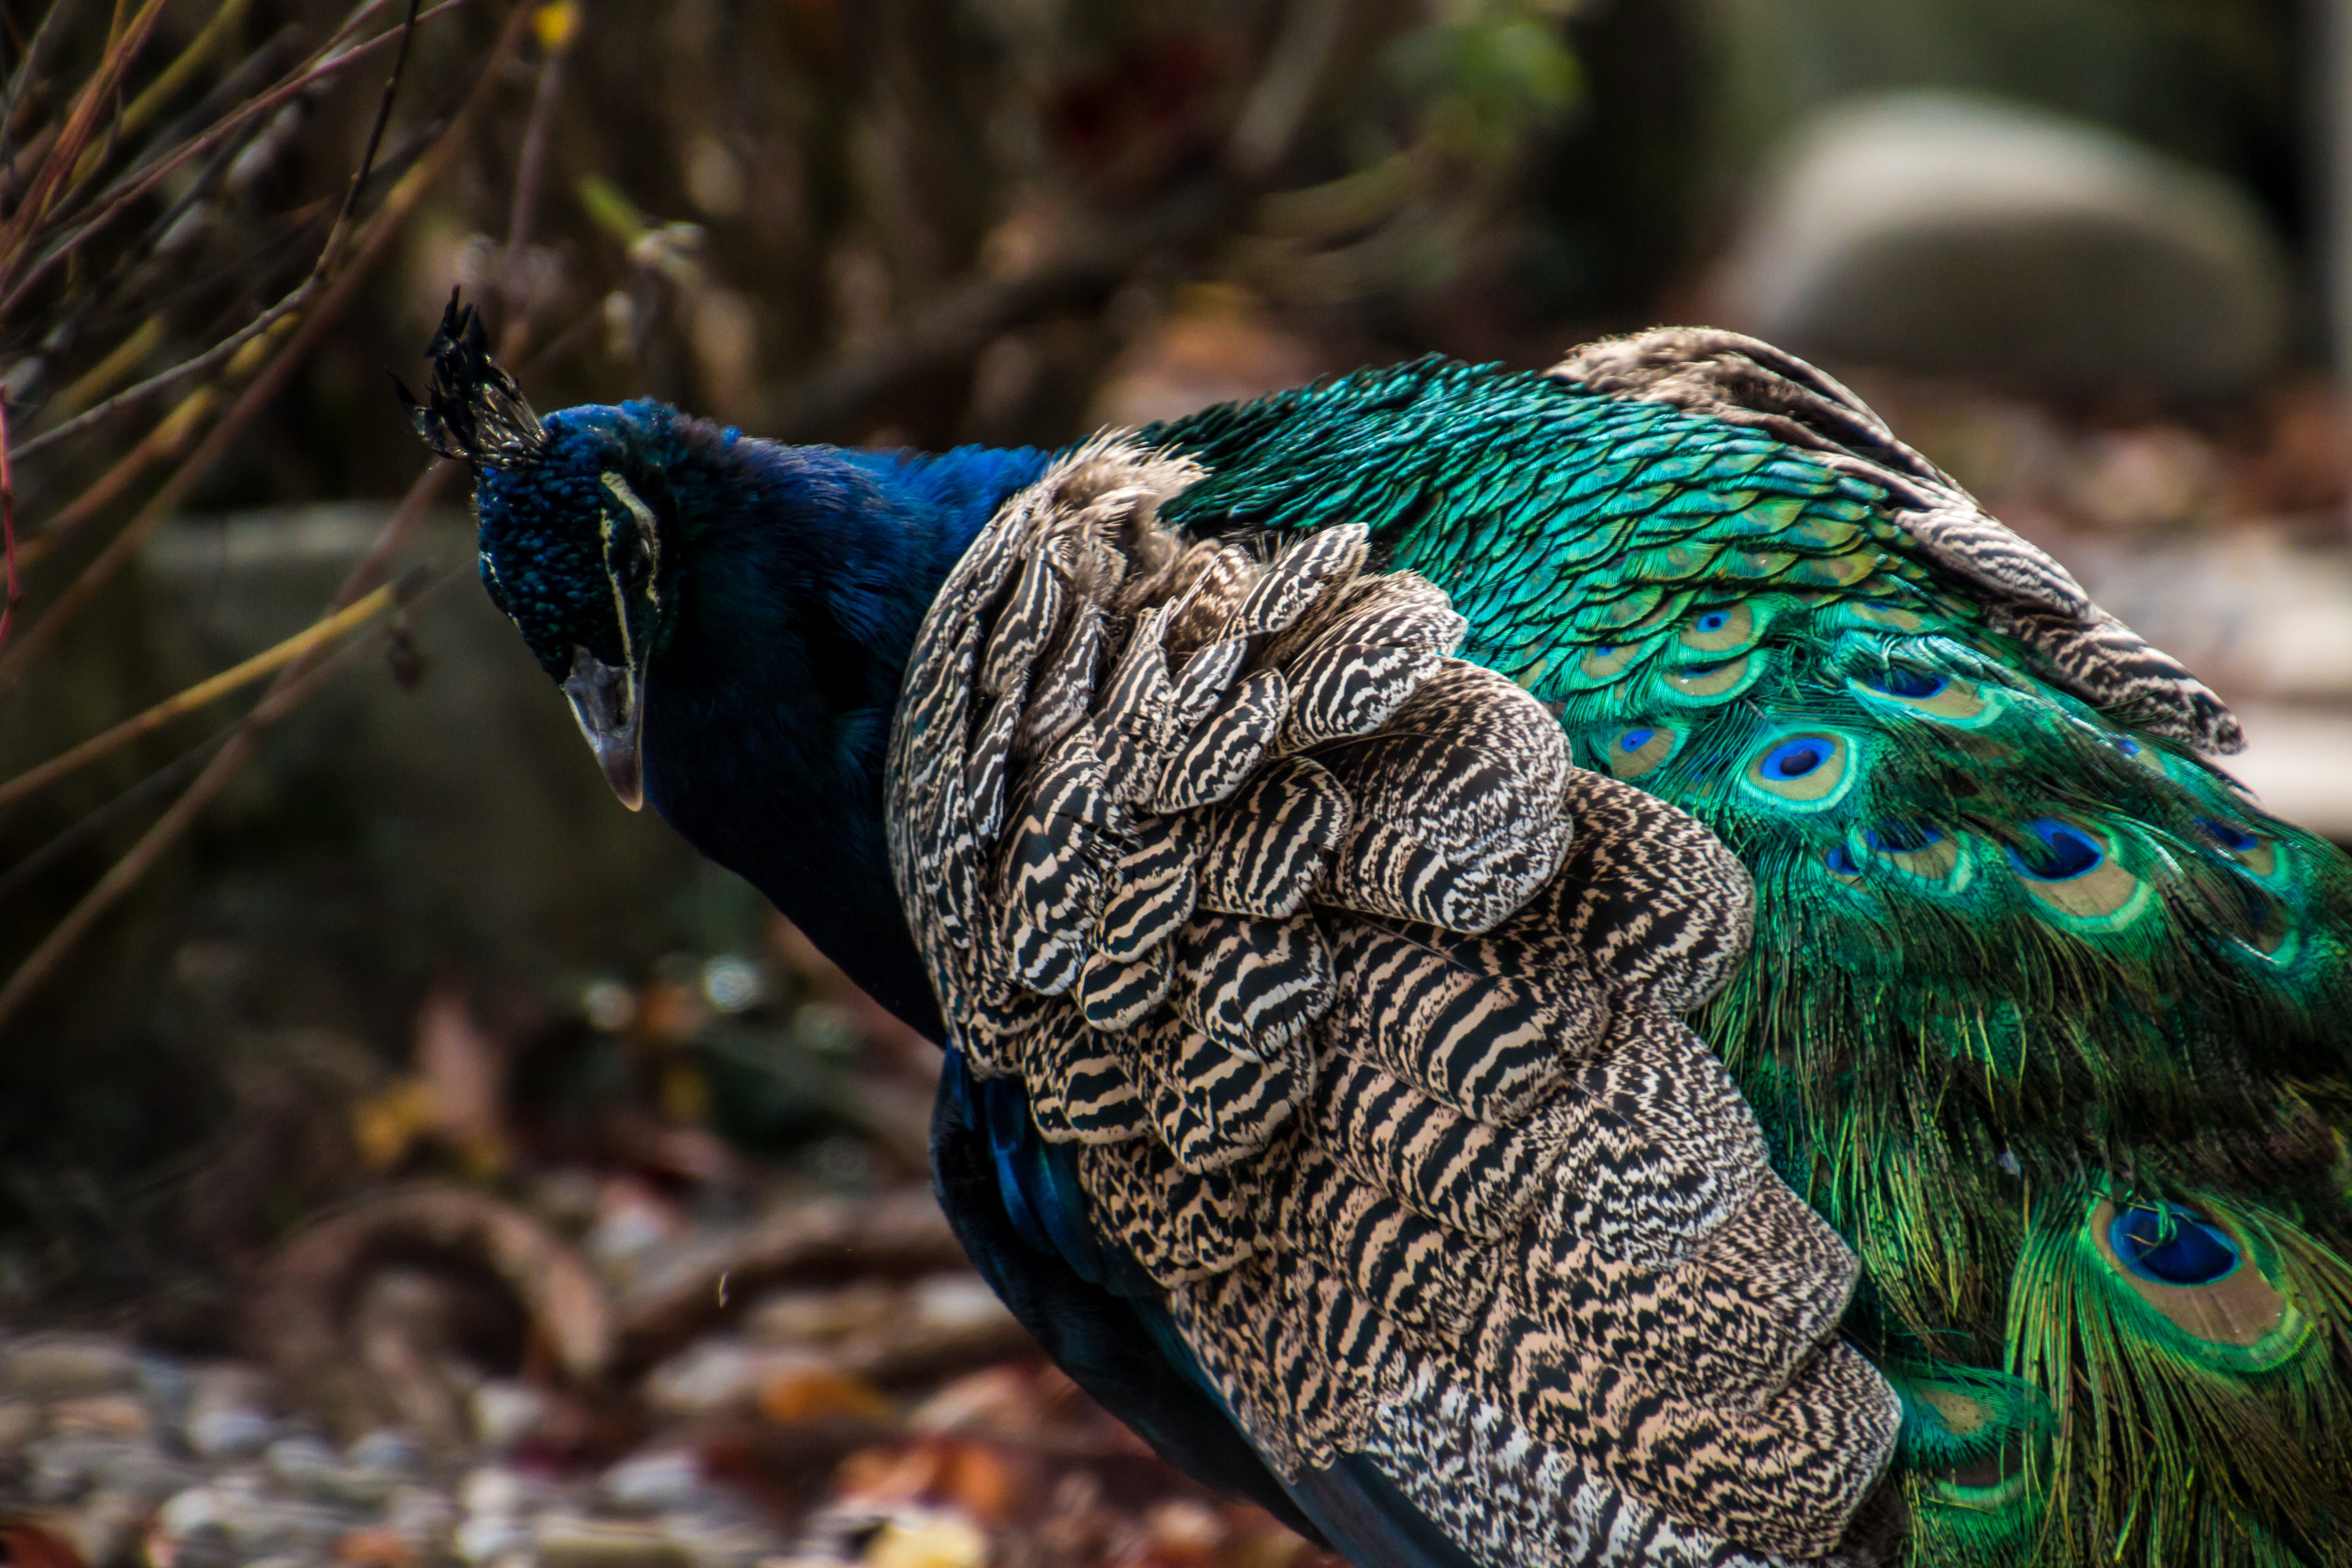
nature, bird, animal, wildlife, zoo, green, beak, blue, colorful, feather, fauna, peacock, close up, vanity, galliformes, vertebrate, peafowl, phasianidae